Tetraopes tetrophthalmus

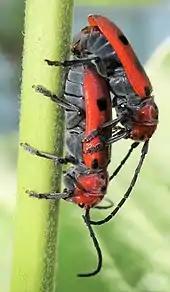
Mating pair

Tetraopes tetrophthalmus, the red milkweed beetle, is a beetle in the family Cerambycidae.